Rush Hour 3

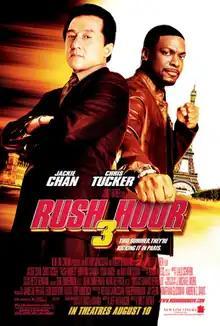
Theatrical release poster

Rush Hour 3 is a 2007 American buddy cop action comedy film directed by Brett Ratner, written by Jeff Nathanson. It is the third installment in the "Rush Hour" franchise and sequel to "Rush Hour 2". Jackie Chan, Chris Tucker, Tzi Ma and Philip Baker Hall reprise their roles from the previous films with Hiroyuki Sanada, Youki Kudoh and Max von Sydow joining the cast. The story centers on Hong Kong Police Force (HKPF) Chief Inspector Lee (Chan) and Los Angeles Police Department (LAPD) Detective James Carter (Tucker) tracking an assassin (Sanada) to Paris to unravel a mystery about the Chinese triads.